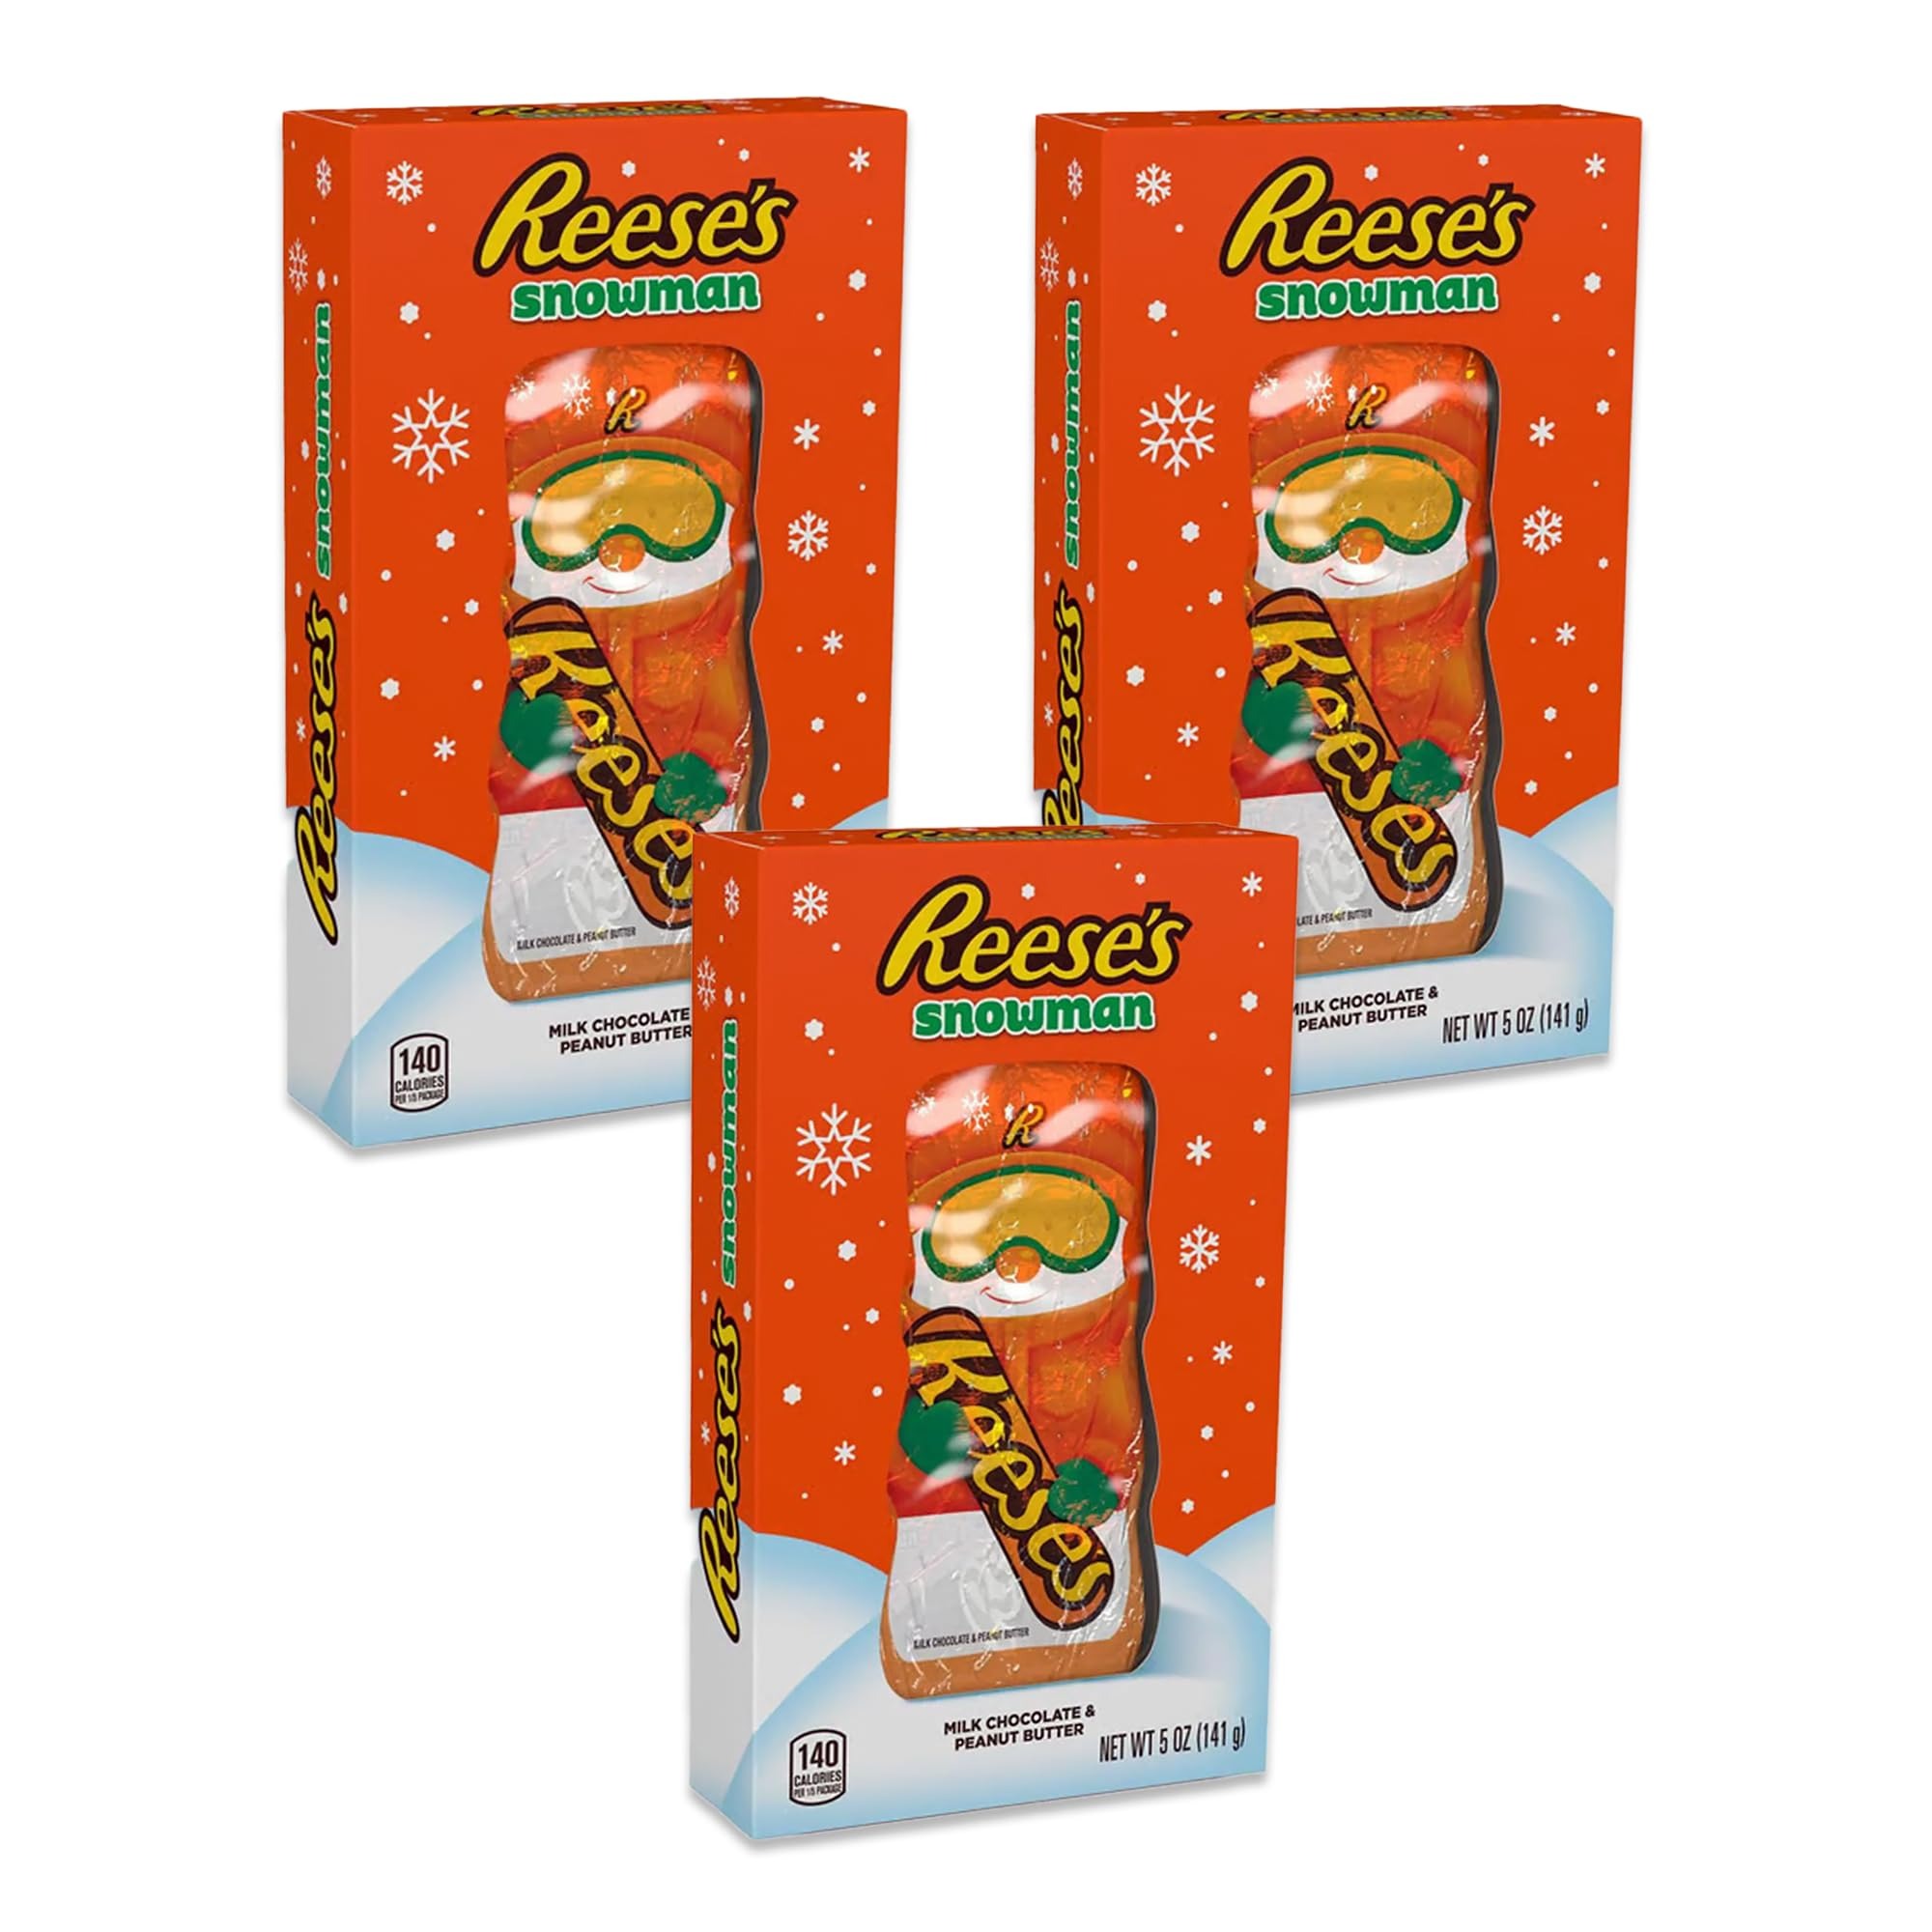
Item Name: Snackivore Large Snowman Reese's Peanut Butter Cups 3 Pack of Reeses Christmas Chocolates, Reese Peanut Butter Cups, Christmas Chocolates, Recees, Reeses Candy Bars, Reese Cup, Reese's Candy
Value: 15.0
Unit: Ounce

Price: 5.99